Durham Memorial A.M.E. Zion Church

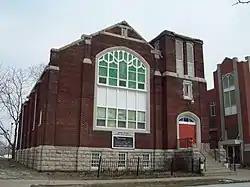
Durham Memorial A.M.E. Zion Church, December 2009

Durham Memorial A.M.E. Zion Church, formerly known as St. Luke's A.M.E. Zion Church until the late 1950s, is a historic African Methodist Episcopal Zion Church located at Buffalo in Erie County, New York. It is a brick church constructed in 1920. It is the oldest surviving church associated with the Buffalo A.M.E. Zion congregations.